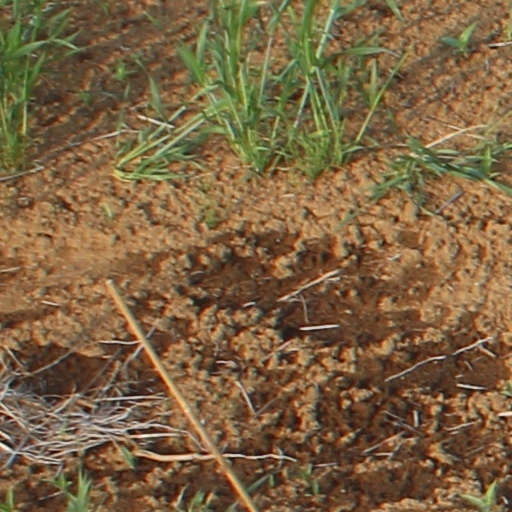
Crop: wheat